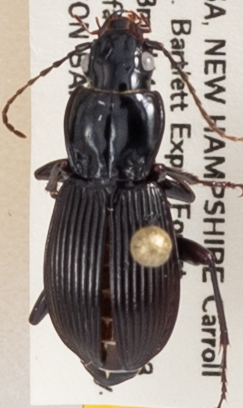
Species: Pterostichus coracinus
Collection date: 2019-06-12
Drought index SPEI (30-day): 0.534
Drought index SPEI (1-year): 1.28
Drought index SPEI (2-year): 1.01